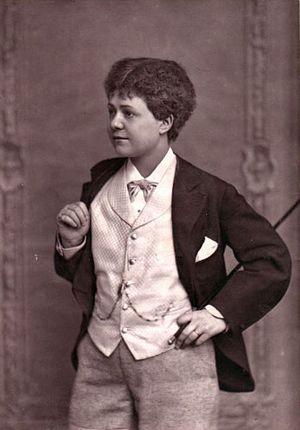
Joséphine-Marie-Marthe Laurent, dite Laurence Grivot, est une actrice et chanteuse française, née à Versailles le 29 avril 1843 et morte à By le 4 juin 1890.